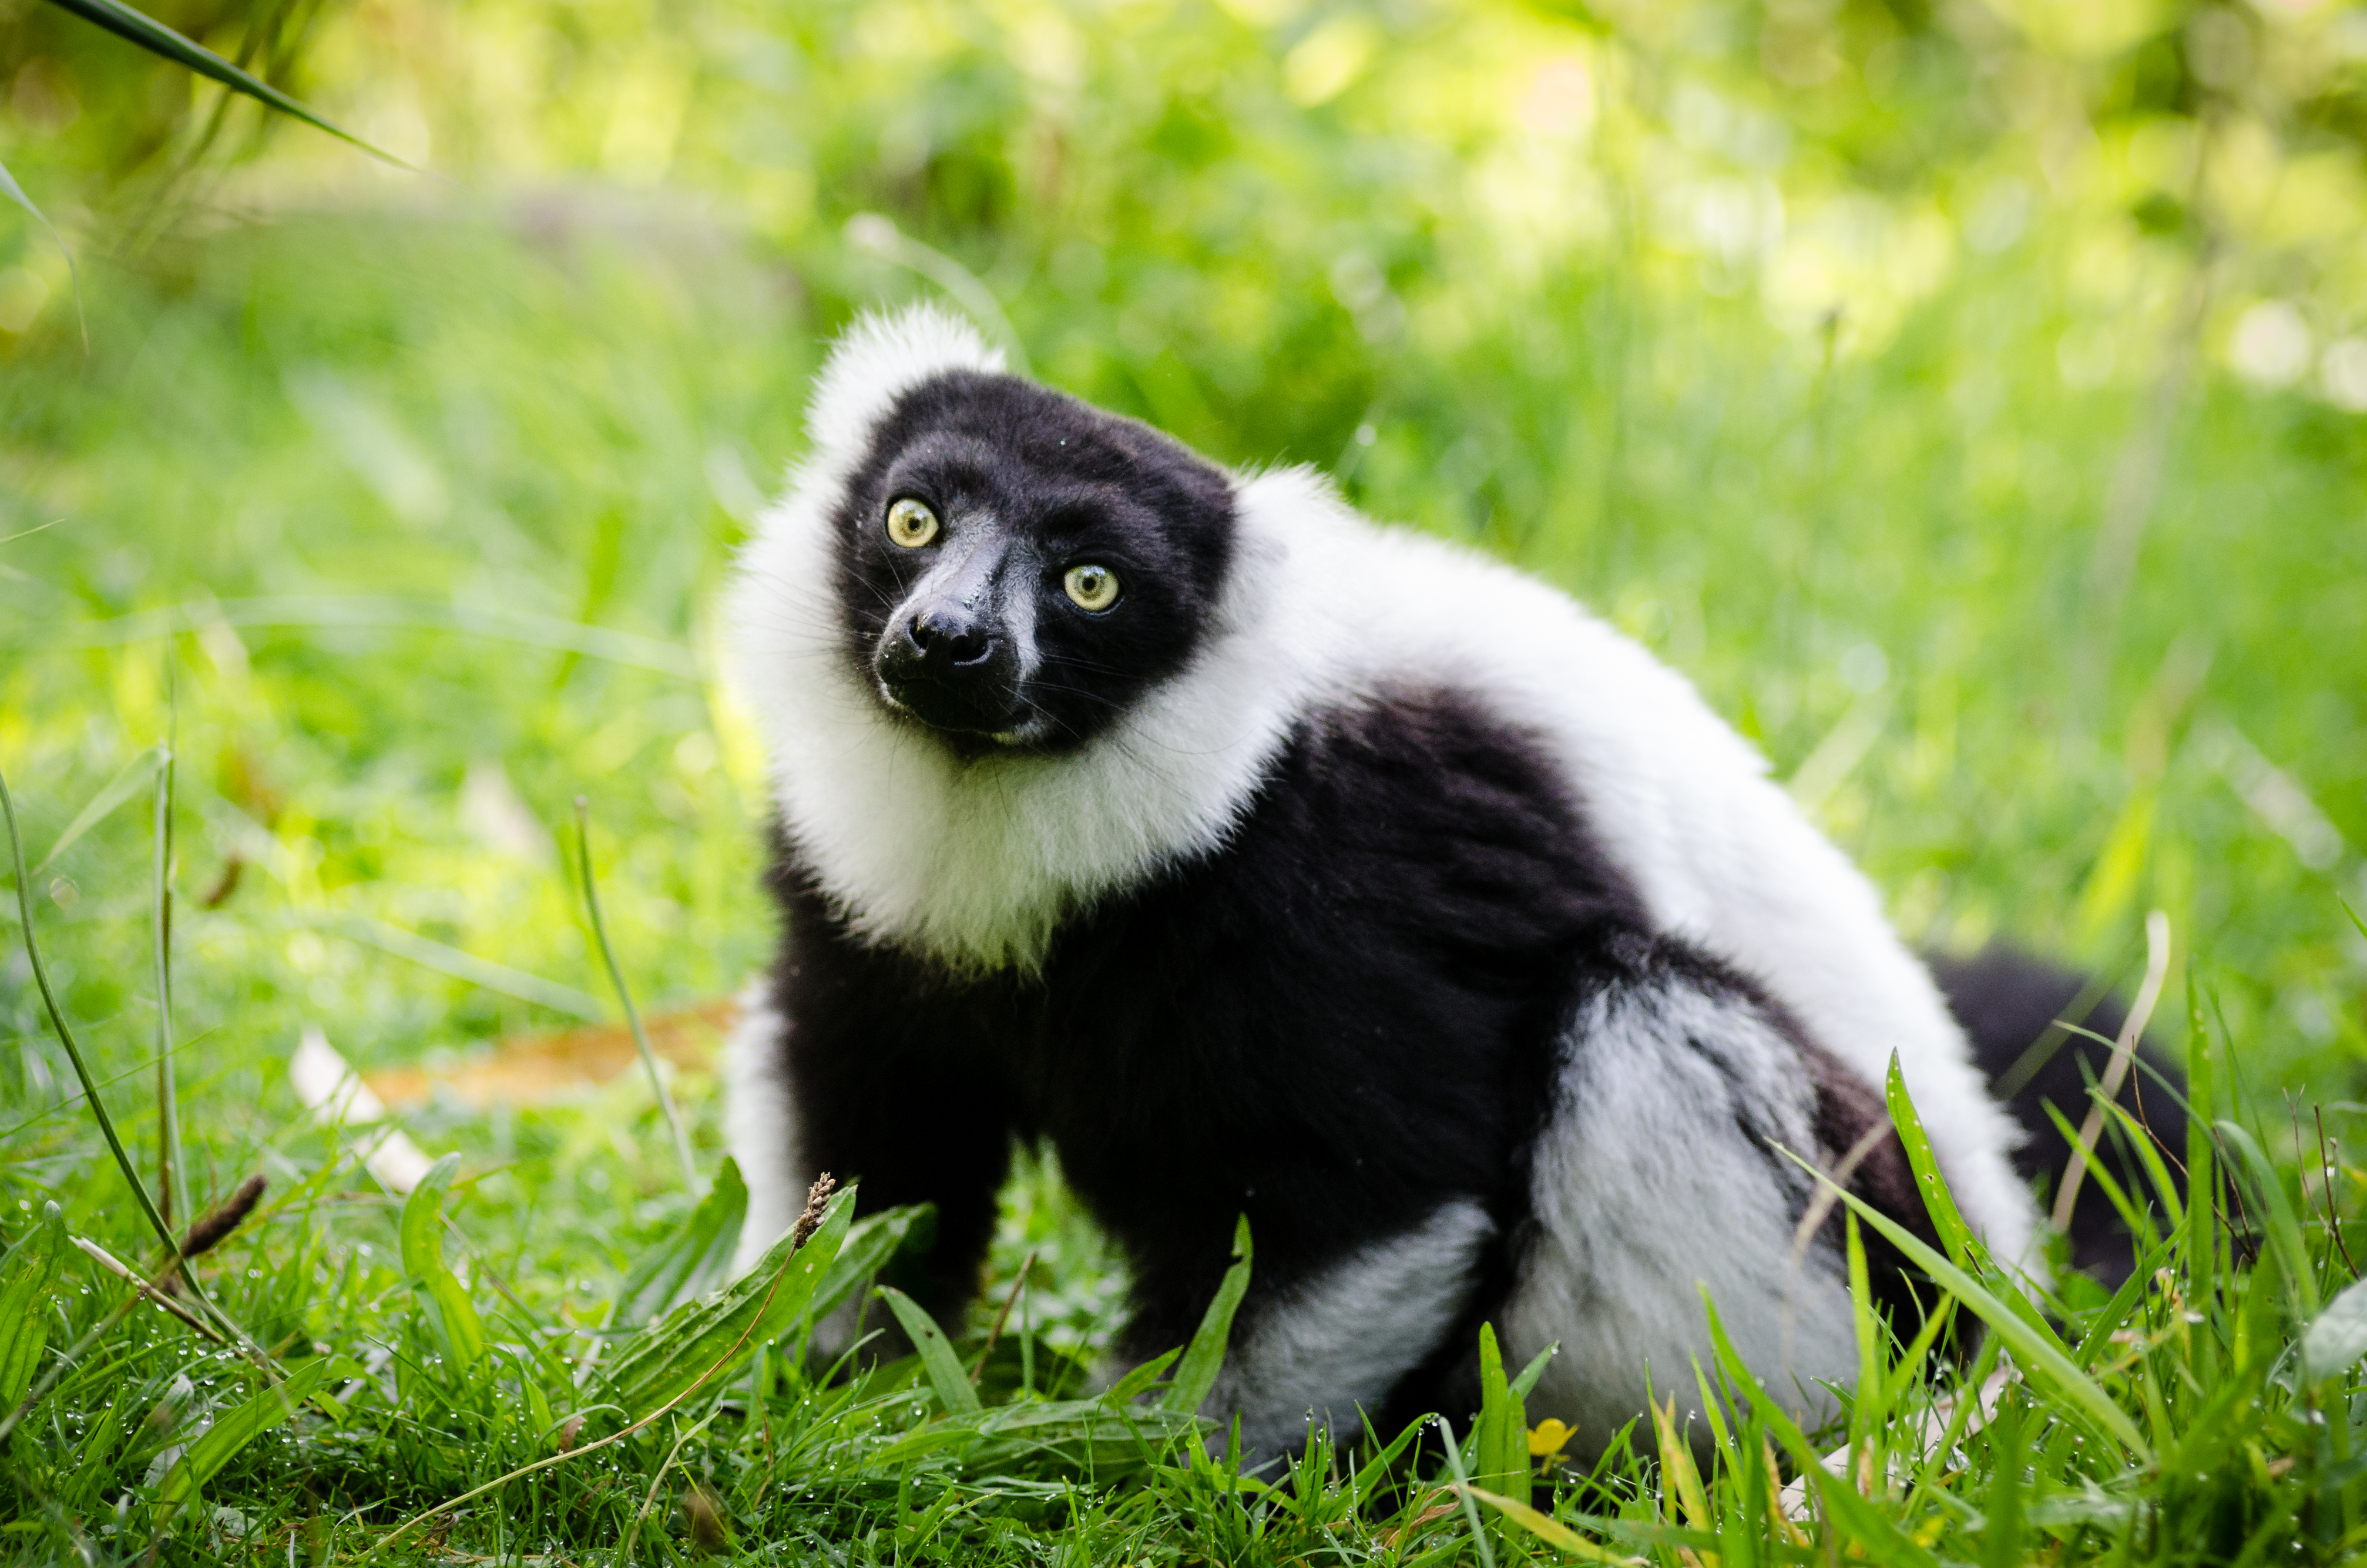
nature, white, animal, wildlife, zoo, mammal, black, fauna, primate, eyes, madagascar, vertebrate, germany, deutschland, schwarz, tier, augen, lemur, tierpark, madagaskar, ruffed, weiser, vari, lemuren, gr n, new world monkey